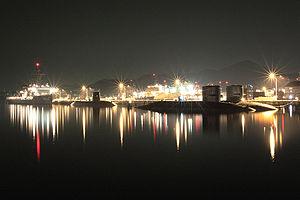
Kure est une ville située dans la préfecture d'Hiroshima, au Japon. Elle abrite une grande base navale.
La force maritime d'autodéfense japonaise, fréquemment mentionnée sous le sigle JMSDF issu de la traduction anglaise de son appellation Japan Maritime Self-Defense Force, est la branche navale de facto des forces japonaises d'autodéfense, chargée de la défense maritime du Japon. La marine japonaise a été formée avec l'ensemble des autres armes, le 1ᵉʳ juillet 1954, à la suite de la dissolution de la marine impériale japonaise à l'issue de la Seconde Guerre mondiale.